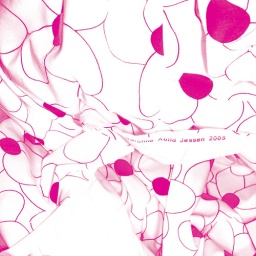
my new curtain to seperate my living room from eating placeDesign by Caroline Abild Jessen. 2005 (IKEA)